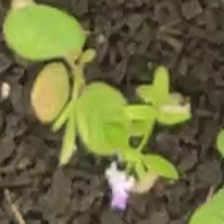
Weed species: Asian_Pigeonwings_(Clitoria Ternatea)